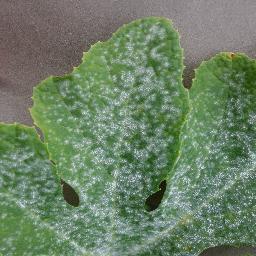
Label: Squash___Powdery_mildew